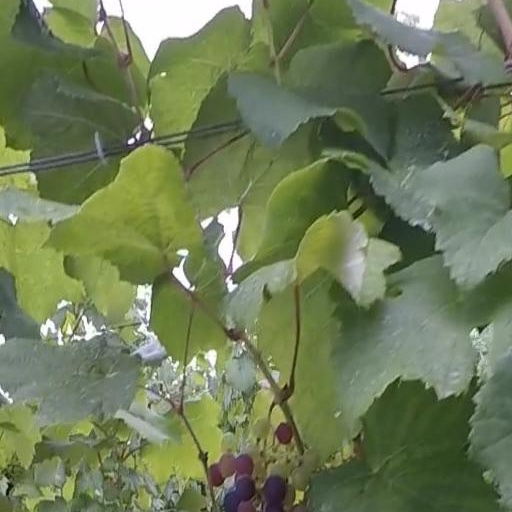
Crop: grape